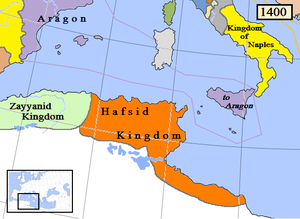
Sultanatet Tunis
Sultanatet Tunis er orange.
Sultanatet Tunis var et sultanat i Nordafrika ledet af hafsiderne. Hafsiderne var et Sunni muslimsk dynasti af Berber afstamning, som reagerede Ifriqiya, hvilke udgør det vestlige Libyen, Tunesien og den østlige del af Algeriet fra 1229 til deres fald i 1574 og områdets underlæggelse under det Osmanniske rige.